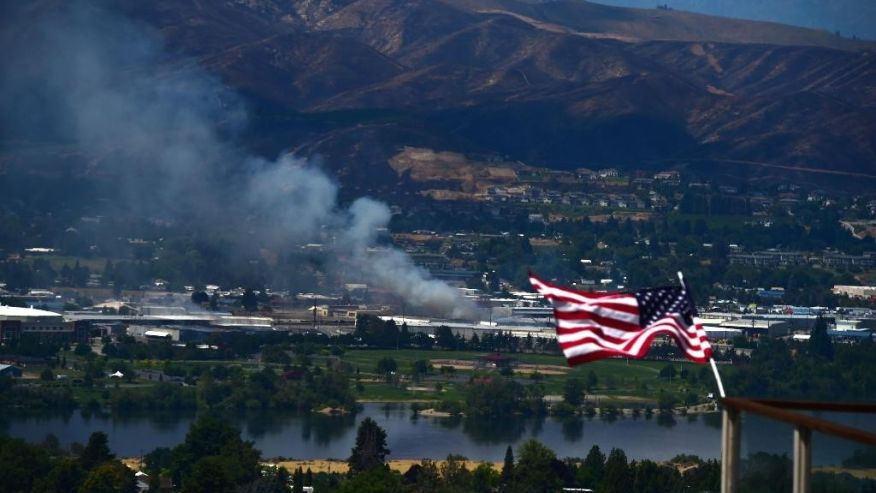
Fire: no
Smoke: yes